Youxi Chuandeng

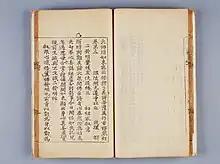
Chinese edition of the "Śūraṅgama Sūtra", c. 1401 CE.

Chuandeng’s most influential doctrinal contribution was his promotion and interpretation of the "Śūraṃgama Sūtra" (首楞嚴經, "Shǒuléngyán jīng", "Sūtra of the Heroic" "March") from a Tiantai perspective. In the late Ming, this scripture had gained widespread popularity among both monastics and the literati who saw it as a text that demonstrated the unity of Chan and the sutras. Chuandeng used this scripture and contemporary understandings of it to defend and propagate Tiantai teachings, especially the doctrines of mutual inclusion and "nature including good and evil." Chuandeng composed four major works on the "Śūraṃgama Sūtra": The Profound Meaning of the "Śūraṃgama Sūtra" (楞严玄义), the Pre-Commentary on the Interpenetration of the "Śūraṃgama Sūtra" (楞严经圆通疏前茅), the Commentary on the Interpenetration of the "Śūraṃgama Sūtra" (楞严经圆通疏), and the Ritual Manual of "Śūraṃgama Sūtra" Ocean Seal Samadhi (楞严海印三昧仪). Chuandeng was also the first figure to establish a Śūraṃgama Altar and formalize a Śūraṃgama sutra based ritual practice based on both the sūtra’s content and Tiantai liturgical methods, thereby further integrating the scripture into the Tiantai tradition.